Adam Mickiewicz

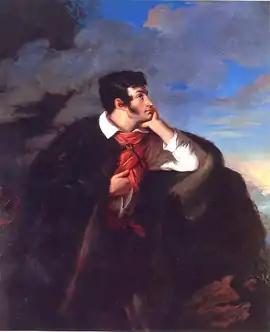
"Adam Mickiewicz on the Ayu-Dag", by Walenty Wańkowicz, 1828

In 1817, while still a student, Mickiewicz, Tomasz Zan and other friends had created a secret organization, the Philomaths. The group focused on self-education but had ties to a more radical, clearly pro-Polish-independence student group, the Filaret Association. An investigation of secret student organizations by Nikolay Novosiltsev, begun in early 1823, led to the arrests of a number of students and ex-student activists including Mickiewicz, who was taken into custody and imprisoned at Vilnius' Basilian Monastery in late 1823 or early 1824 (sources disagree as to the date). After investigation into his political activities, specifically his membership in the Philomaths, in 1824 Mickiewicz was banished to central Russia. Within a few hours of receiving the decree on 22 October 1824, he penned a poem into an album belonging to , the mother of Juliusz Słowacki. (In 1975 this poem was set to music in Polish and Russian by Soviet composer David Tukhmanov.) Mickiewicz crossed the border into Russia about 11 November 1824, arriving in Saint Petersburg later that month. He would spend most of the next five years in Saint Petersburg and Moscow, except for a notable 1824 to 1825 excursion to Odessa, then on to Crimea. That visit, from February to November 1825, inspired a notable collection of sonnets (some love sonnets, and a series known as "Crimean Sonnets", published a year later).